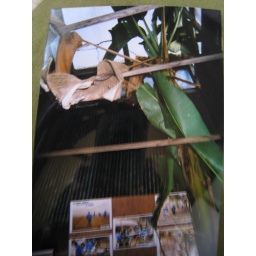
a banana tree growing in the corner of the okamotos' kitchen